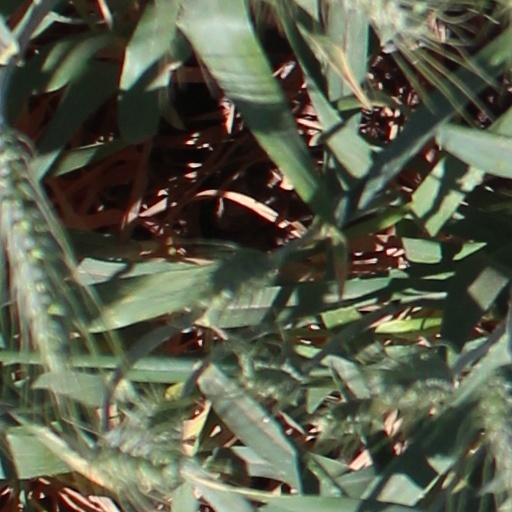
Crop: wheat